Fordham Preparatory School

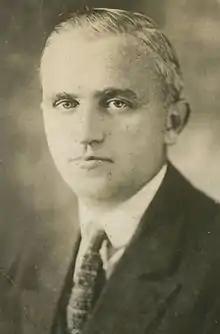
Loring M. Black Jr. '03

The school has teams that participate in eighteen different sports, with forty teams altogether. The athletic facilities include Fordham Prep's playing fields and running track, the university's adjacent fields and tennis courts, and some other facilities, such as the crew team's boathouse located in nearby New Rochelle.